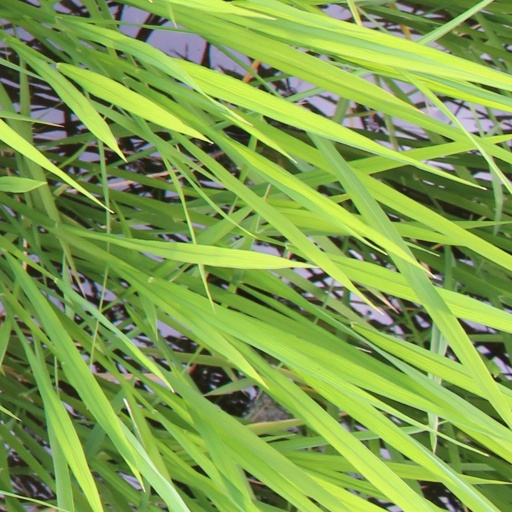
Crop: rice